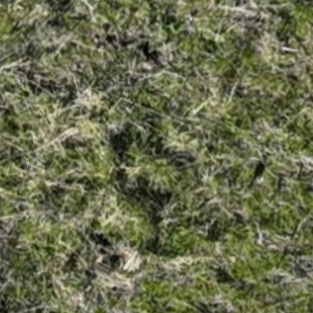
Month: october